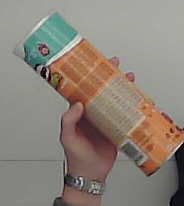
Product: pringles_paprika